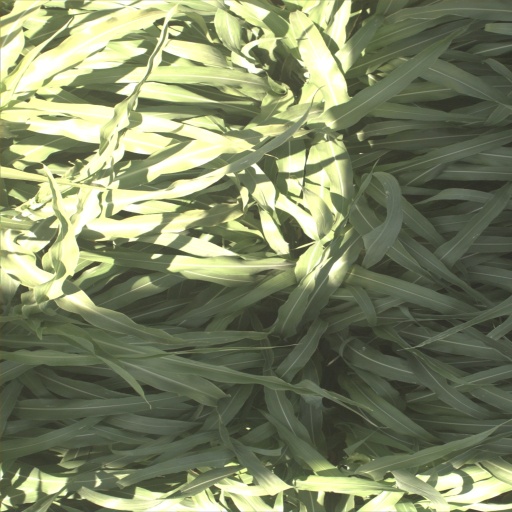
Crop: sorghum